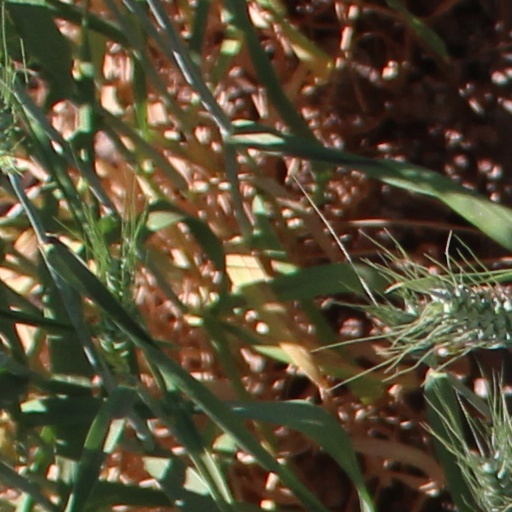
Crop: wheat